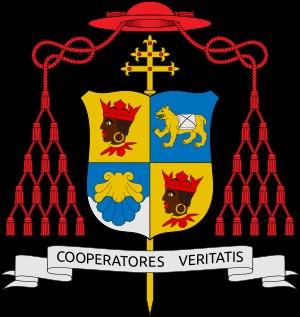
Joseph Aloisius Ratzinger, né le 16 avril 1927 à Marktl, dans l'État libre de Bavière, en Allemagne, est un prélat et théologien catholique allemand, élu pape le 19 avril 2005 sous le nom de Benoît XVI. En qualité d'évêque de Rome, il est le 265ᵉ pape de l'Église catholique jusqu’à sa renonciation en 2013.